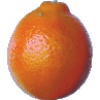
Label: Tangelo 1